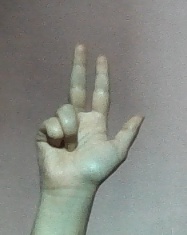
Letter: al